IRS Criminal Investigation

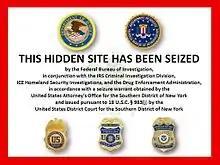
Image placed on original Silk Road after seizure of property by the FBI, in conjunction with IRS-CI, HSI and DEA

IRS-CI's highest priority is to enforce U.S. tax laws and support the tax administration. IRS-CI identified 10 investigation priorities for fiscal year 2014: